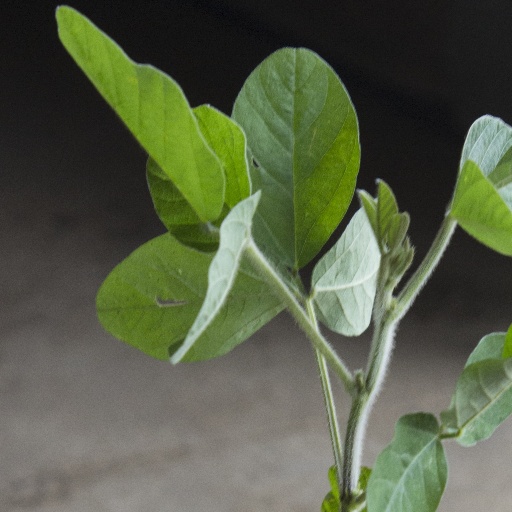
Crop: soybean